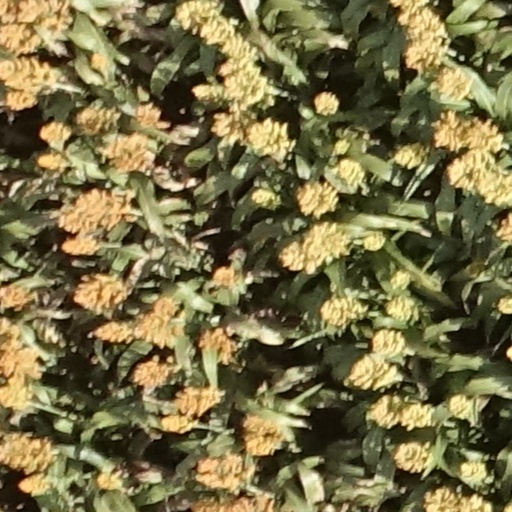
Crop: sorghum